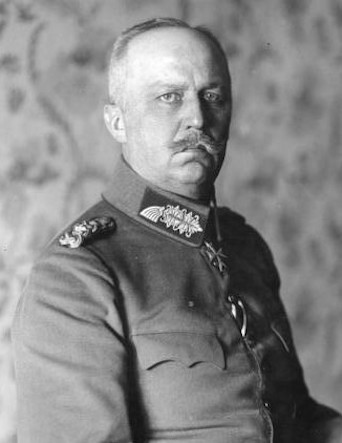
เอริช ลูเดินดอร์ฟ

| image = Bundesarchiv Bild 183-2005-0828-525 Erich Ludendorff (cropped)(b).jpg
| image_size = 200px
| caption = พลเอกทหารราบ เอริช ลูเดินดอร์ฟ
| birth_name = เอริช ฟรีดริช วิลเฮ็ล์ม ลูเดินดอร์ฟ
| birth_place = กรูแชฟญา|ลูเดินดอร์ฟ ราชอาณาจักรปรัสเซีย (ปัจจุบันคือกรูแชฟญา โปแลนด์)
| death_place = มิวนิก บาวาเรีย นาซีเยอรมนี
| branch = กองทัพบกจักรวรรดิเยอรมัน
| serviceyears = ค.ศ. 1883–1918
| rank = พลเอกทหารราบ ("General der Infanterie")
| battles = สงครามโลกครั้งที่ 1การปฏิวัติเยอรมันในปี 1918–19|การปฏิวัติเยอรมัน
| awards = Pour le Mérite|พัวร์เลอเมรีทกางเขนเหล็กชั้นหนึ่ง
พลเอกทหารราบ เอริช ฟรีดริช วิลเฮ็ล์ม ลูเดินดอร์ฟ () เป็นนายทหารบกของจักรวรรดิเยอรมัน ผู้มีชัยชนะในยุทธการที่ลีแยฌ และยุทธการที่ทันเนินแบร์คในช่วงต้นสงครามโลกครั้งที่หนึ่ง ต่อมาในเดือนสิงหาคม ค.ศ. 1916 เขาได้รับการแต่งตั้งให้เป็นเจ้าพนักงานใหญ่ผู้บัญชาการยุทธภัณฑ์ () เขาและเพาล์ ฟ็อน ฮินเดินบวร์ค|จอมพลฮินเดินบวร์คเสมือนเป็นมือซ้ายขวาของจักรพรรดิวิลเฮ็ล์มที่ 2 แห่งเยอรมนี|จักรพรรดิวิลเฮ็ล์มที่ 2 ผู้ช่วยวางแผนและบัญชากองทัพเยอรมันตลอดช่วงสงครามโลกครั้งที่หนึ่ง
ในปี 1918 ด้วยความปราชัยในหลายศึก เขาและฮินเดินบวร์คกราบทูลองค์ไคเซอร์ให้ทำข้อตกลงหยุดยิงกับฝ่ายสัมพันธมิตรในทันที แต่รัฐบาลจักรวรรดิยังยืนกรานที่จะทำสงครามต่อ คณะรัฐบาลได้ขู่องค์ไคเซอร์ว่า คณะรัฐมนตรีทั้งคณะจะลาออกหากไม่ทรงปลดลูเดินดอร์ฟ ไคเซอร์วิลเฮ็ล์มจึงเรียกฮินเดินบวร์คและลูเดินดอร์ฟเข้าเฝ้า ทั้งสองรู้สถานการณ์ดีจึงกราบทูลลาออก ไคเซอร์ทรงอนุญาตให้ลูเดินดอร์ฟลาออก แต่ไม่อนุญาตให้ฮินเดินบวร์คลาออก ลูเดินดอร์ฟต่อว่าฮินเดินบวร์คหลังเข้าเฝ้าว่า ""ผมไม่ทำงานอะไรกับท่านอีกแล้ว เพราะท่านทำกับผมได้โครตทุเรศเลย""von Müller, 1961, p. 413.
หลังจบสงคราม ลูเดินดอร์ฟได้กลายเป็นผู้นำของชาติที่มีความโดดเด่นและสนับสนุนแนวคิดตำนานแทงข้างหลัง ด้วยความเชื่อที่ว่า ความพ่ายแพ้สงครามของเยอรมันในสงครามโลกครั้งที่หนึ่งเกิดขึ้นมาจากการทรยศหักหลังต่อกองทัพเยอรมันโดยพวกลัทธิมากซ์และบอลเชวิค ซึ่งถูกมองว่าต้องรับผิดชอบเต็มๆที่ปล่อยให้เยอรมันประสบความเสียเปรียบหลายอย่างในการเจรจาร่างสนธิสัญญาแวร์ซาย
ลูเดินดอร์ฟได้มีส่วนร่วมในการก่อรัฐประหารของว็อล์ฟกัง คัพ ในค.ศ. 1920 และกบฏโรงเบียร์ของอดอล์ฟ ฮิตเลอร์ใน ค.ศ. 1923 ก่อนที่จะผันตัวลงรับสมัครเลือกตั้งชิงตำแหน่งประธานาธิบดีเยอรมันในปี ค.ศ. 1925 ซึ่งต้องปราชัยให้กับอดีตเจ้านายอย่างจอมพลฮินเดินบวร์ค
ในปีค.ศ. 1933 วันที่ประธานาธิบดีฮินเดินบวร์คลงนามในรัฐบัญญัติมอบอำนาจซึ่งเป็นการรับรองอำนาจที่ไร้ข้อจำกัดของฮิตเลอร์นั้น ลูเดินดอร์ฟได้เขียนจดหมายถึงฮินเดินบวร์คว่า ""ผมขอทำนายไว้เลย ว่าชายเหลือร้ายคนนี้จะนำพาประเทศเราไปสู่ความพินาศ และนำพาชาติไปสู่ความย่อยยับเกินจะนึกฝัน ลูกหลานเราในวันหน้าจะสาปแช่งท่านในหลุมศพต่อสิ่งที่ท่านได้ทำลงไป""David Nicholls, "Adolf Hitler: A Biographical Companion", ABC-CLIO, 1 January 2000, p.159. อย่างไรก็ตาม นักประวัติศาสตร์บางคนมองว่าข้อความดังกล่าวเป็นของปลอม (PDF; 7&nbsp;MB), S. 559–562.
ฮิตเลอร์เดินทางไปบ้านพักของลูเดินดอร์ฟแบบไม่ได้แจ้งล่วงหน้าในวันเกิดครบรอบ 70 ปีในปีค.ศ. 1935 ฮิตเลอร์มอบยศจอมพลเป็นของขวัญแก่ลูเดินดอร์ฟ แต่ลูเดินดอร์ฟกลับโกรธและปฏิเสธฮิตเลอร์ว่า ""ทหารจะเป็นจอมพลได้ที่สนามรบ! ไม่ใช่ที่งานเลี้ยงน้ำชาวันเกิดในยามสงบสุข""Parkinson, 1978, p. 224. ลูเดินดอร์ฟถึงแก่กรรมด้วยโรคมะเร็งตับที่คลินิกแห่งหนึ่งในนครมิวนิกเมื่อปี ค.ศ. 1937 ในวัย 72 ปีLudendorffs Verlag: "Der letzte Weg des Feldherrn Erich Ludendorff", München 1938, S.&nbsp;8: Das Kranken- und Sterbezimmer im Josephinum in München. ฮิตเลอร์จัดรัฐพิธีศพให้เขาทั้งที่เจ้าตัวไม่ต้องการ
== อ้างอิง ==
*Saturday, 22 August 2009 Michael Duffy (2009-08-22). "Who's Who – Paul von Hindenburg". First World War.com.
*Saturday, 22 August 2009 Michael Duffy (2009-08-22). "Who's Who – Erich Ludendorff". First World War.com.
*Andreas Dorpalen. "Paul von Hindenburg (German president) : Introduction – Britannica Online Encyclopedia". Britannica.com.
*"Erich Ludendorff (German general) : Introduction – Britannica Online Encyclopedia". Britannica.com. 1937-12-20.
*Parkinson, Roger (1978). Tormented warrior. Ludendorff and the supreme command. London: Hodder and Stoughton. pp. 13–14. ISBN 0-340-21482-1.
หมวดหมู่:เอริช ลูเดินดอร์ฟ|
หมวดหมู่:ทหารชาวเยอรมันในสงครามโลกครั้งที่หนึ่ง
หมวดหมู่:ผู้ได้รับพัวร์เลอเมรีท (ชั้นทหาร)
หมวดหมู่:พลเอกทหารราบ
หมวดหมู่:นายพลชาวเยอรมัน
หมวดหมู่:นายพลในสงครามโลกครั้งที่หนึ่ง
หมวดหมู่:ผู้นำนาซี
หมวดหมู่:เสียชีวิตจากมะเร็งตับ
หมวดหมู่:บุคคลจากจังหวัดวีแยลกอปอลสกา
หมวดหมู่:ชาวปรัสเซีย
หมวดหมู่:ทหารพลาธิการ